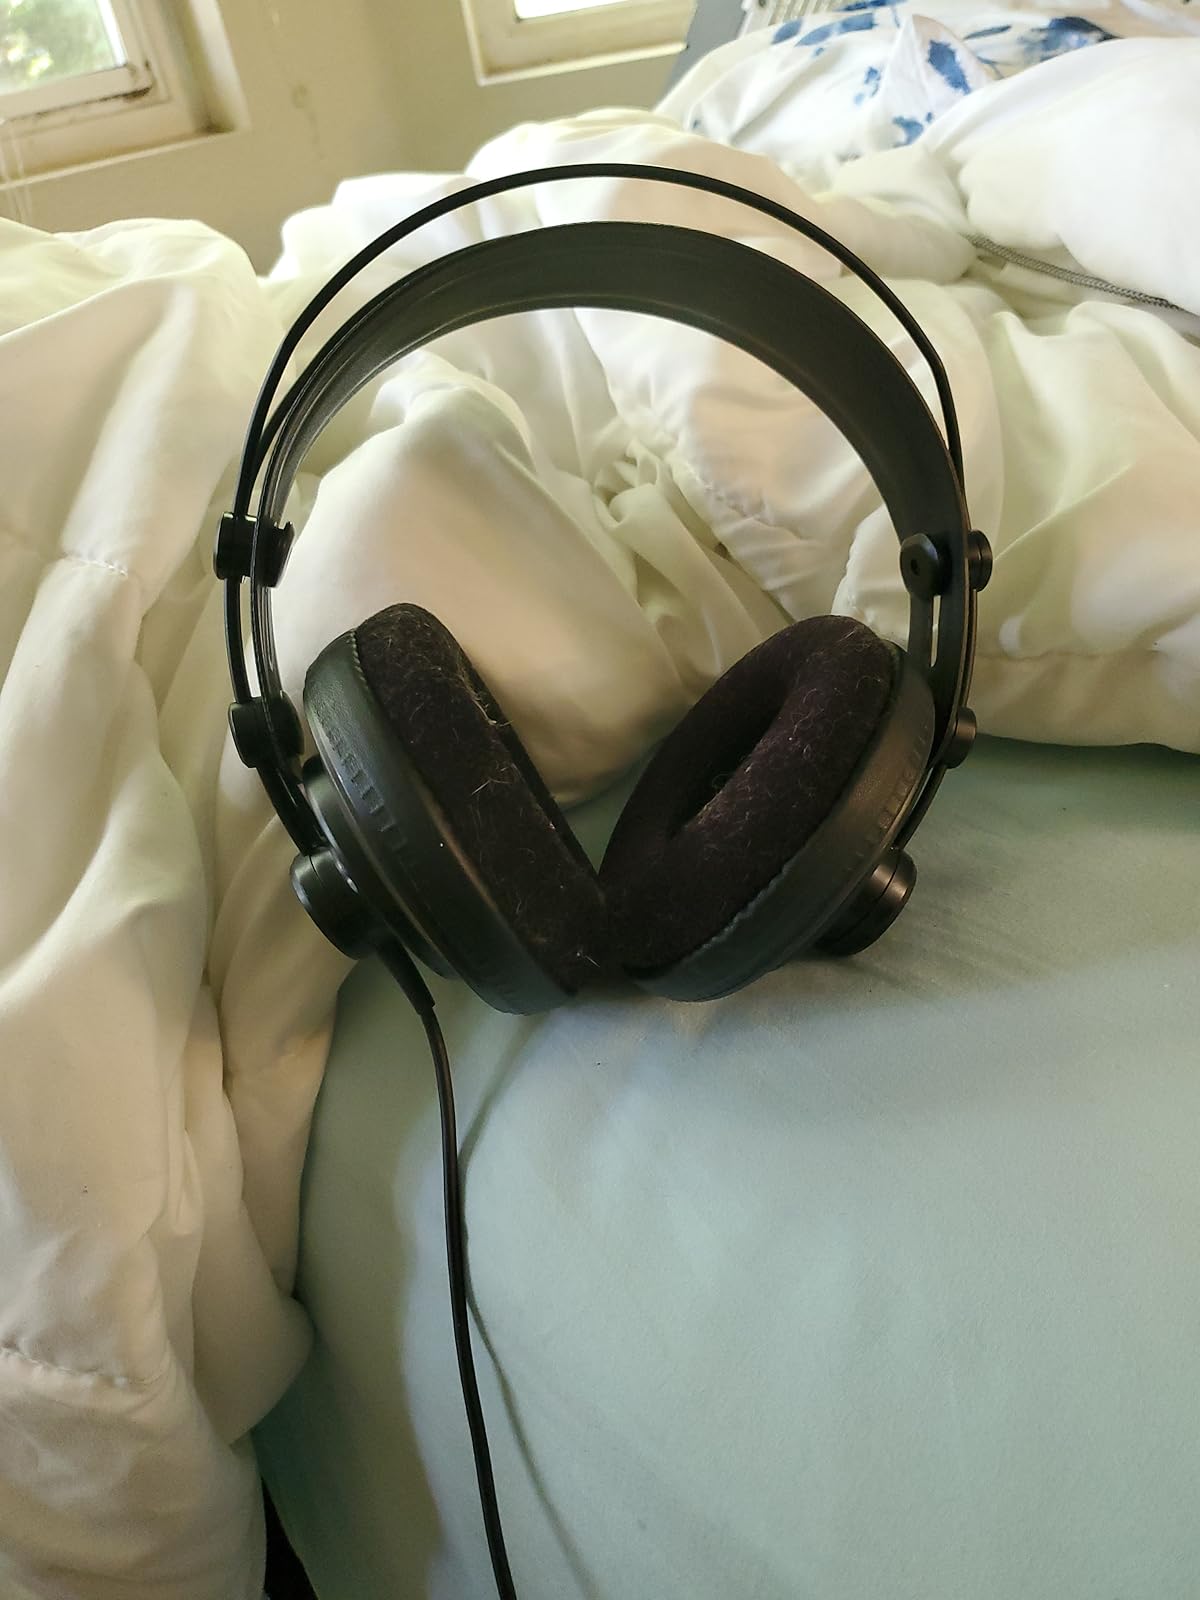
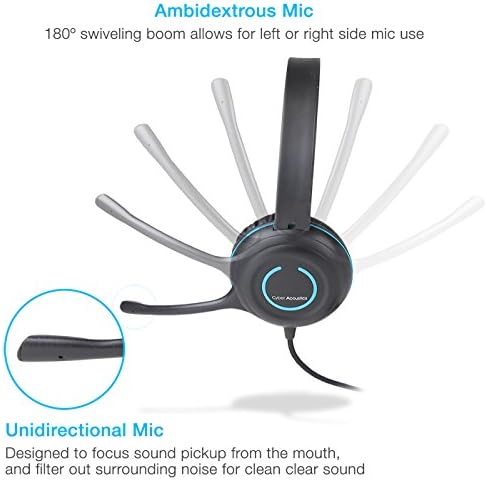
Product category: headphones
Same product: no